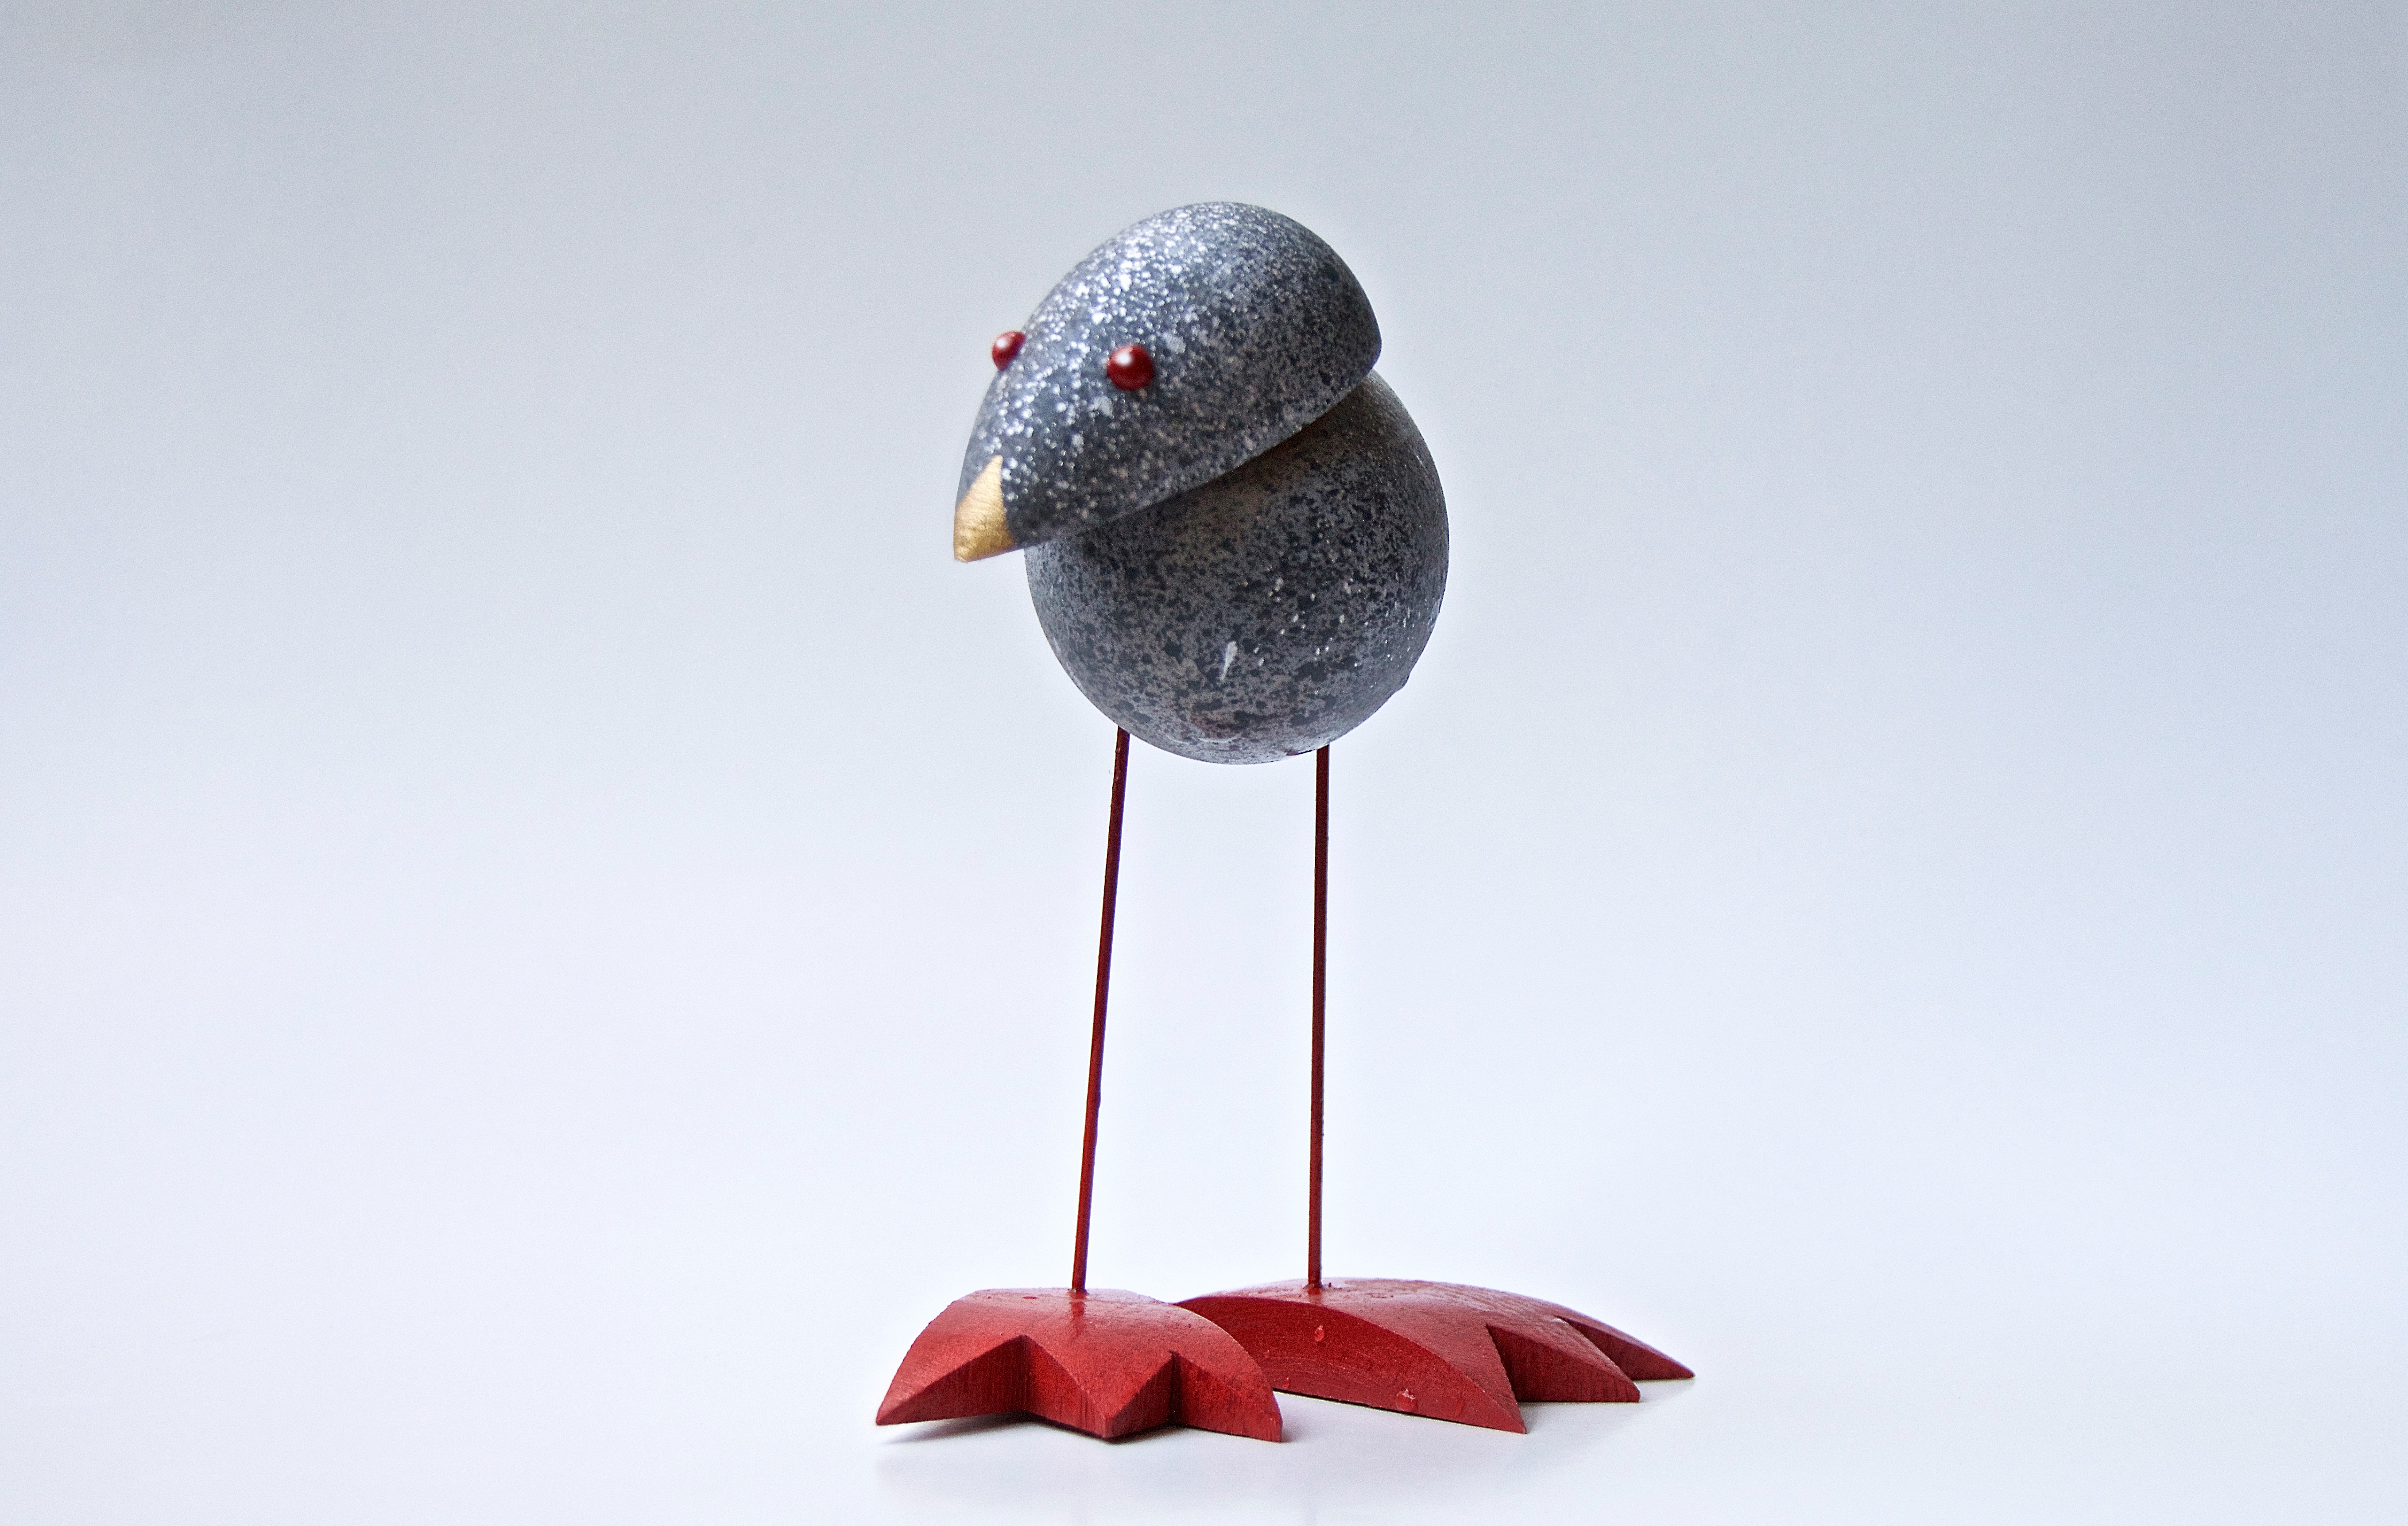
bird, wood, red, craft, lonely, flamingo, water bird, flightless bird, watt bird